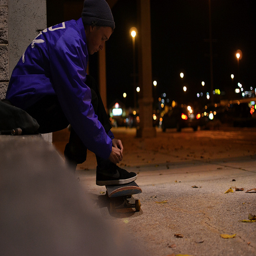
A boy ties his shoe before riding his skateboard at night.
a man is sitting with a skateboard outside
A young skateboarder is sitting down tying his shoes
Man with skateboard tying shoe while sitting on ledge near roadway.
A man who is tying his shoes while resting his foot on a skateboard.